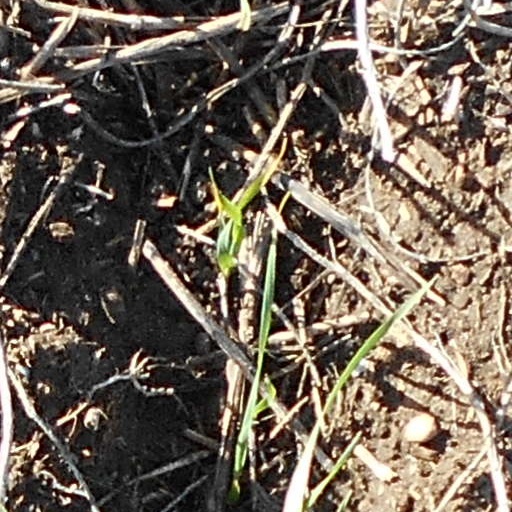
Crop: wheat